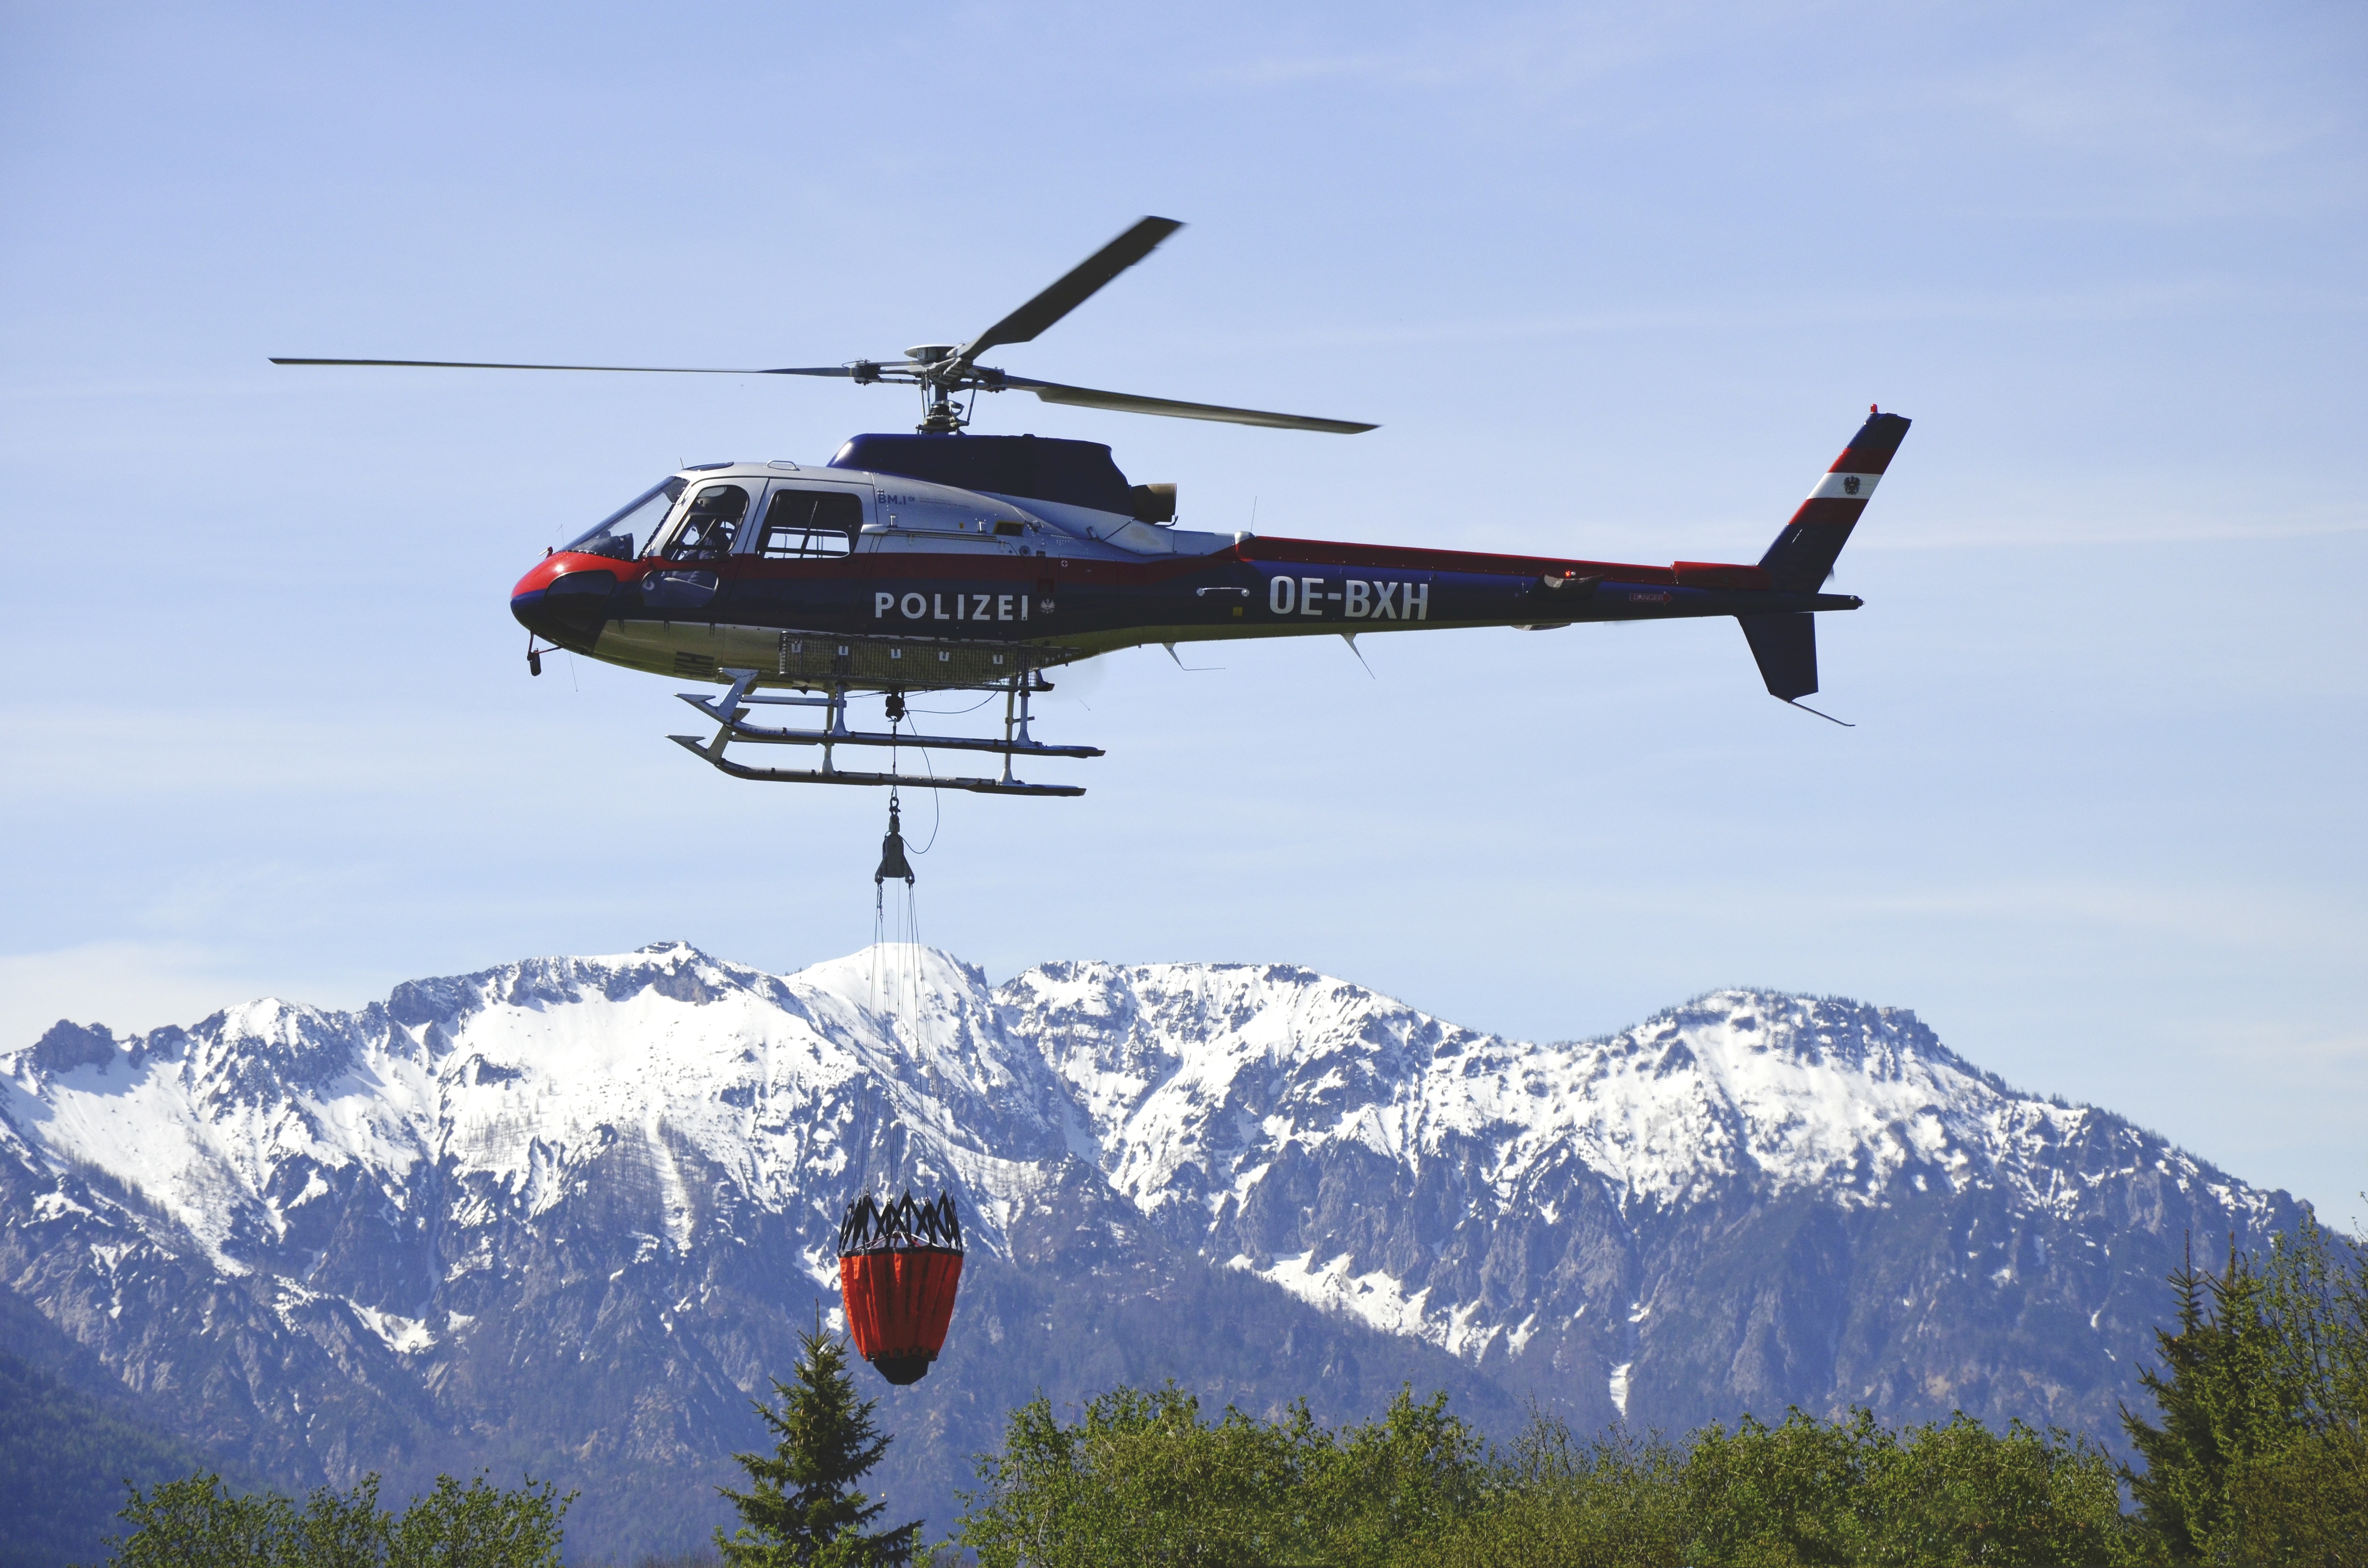
water, mountain range, aircraft, vehicle, aviation, flight, helicopter, austria, use, mountains, police, rescue, rotorcraft, atmosphere of earth, helicopter rotor, military helicopter